Marta Lempart

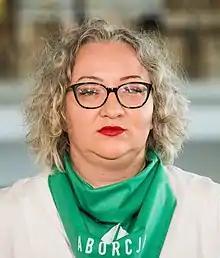
Marta Lempart in 2018.

Marta Mirosława Lempart (born 1979) is a Polish women's rights activist and the founder of the All-Poland Women's Strike.